Dragon Quest VIII

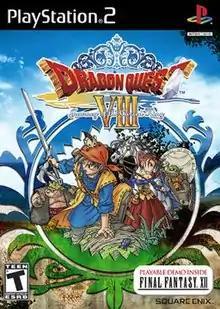
North American PlayStation 2 cover art

Dragon Quest VIII: Journey of the Cursed King is a 2004 role-playing video game developed by Level-5 and published by Square Enix for the PlayStation 2. It was first released in Japan in November 2004, followed by North America in November 2005 and PAL regions in April 2006. It is the eighth installment of the "Dragon Quest" series and it is the first English version of a "Dragon Quest" game to drop the "Dragon Warrior" title. A version of the game for Android and iOS was released in Japan in 2013 and worldwide in 2014, with a version for Nintendo 3DS releasing later in 2015 in Japan and 2017 globally.